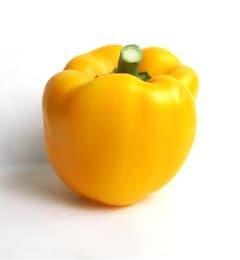
Label: capsicum